Bridgestone (motorcycle)

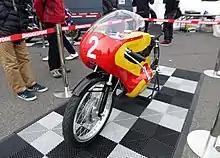
Bridgestone 90 cc racing motorcycle

To gain publicity for their motorcycles, Bridgestone's management decided to set a road racing programme with their machines. A race shop was set up, some of the engineers had previously been employed in Tohatsu's racing department.